Josh McCown

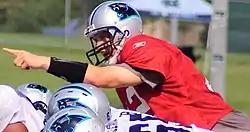
A photo of a helmeted football player pointing his finger while on a practice field

On August 29, 2008, before the start of the regular season, the Panthers acquired McCown from the Dolphins for a seventh-round pick (#237 overall) in the 2009 NFL draft. The move came a day after Panthers quarterback Matt Moore suffered a leg injury. However, general manager Marty Hurney said that the trade for McCown was not in response to Moore's injury, with Hurney stating, "Josh is a guy that we've liked for the last several years when he was in unrestricted free agency." McCown was the backup to Jake Delhomme for all 16 games in 2008. He was also the backup for the team's National Football Conference (NFC) Divisional Round loss to the Cardinals. He played in two games in 2008. He relieved Delhomme late in the fourth quarter of a 24–9 win against the Falcons, but the only statistics he recorded were three end-of-game kneeldowns. He also relieved Delhomme early in the fourth quarter of a 34–0 win against the Chiefs, but he only recorded one end-of-game kneeldown.